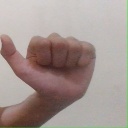
अक्षर: त